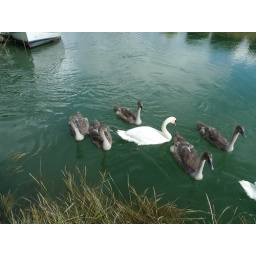
Arundel - swan family in the river